Scarlet (color)

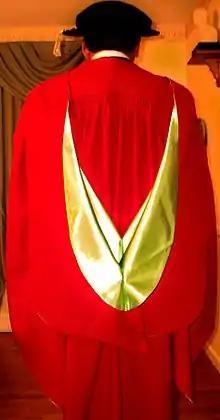
Traditional academic dress of a PhD candidate receiving his degree at McGill University

Scarlet is the color worn in traditional academic dress in the United Kingdom for those awarded doctorates. It is also the color of many of the undergraduate gowns worn by students of the ancient universities of Scotland.